Philipp Stöhr

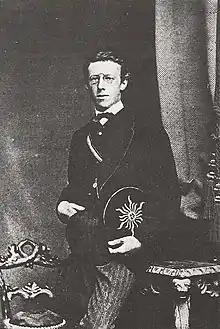
Philipp Stöhr (1872)

Philipp Stöhr (13 June 1849 in Würzburg – 4 November 1911) was a German anatomist and histologist.